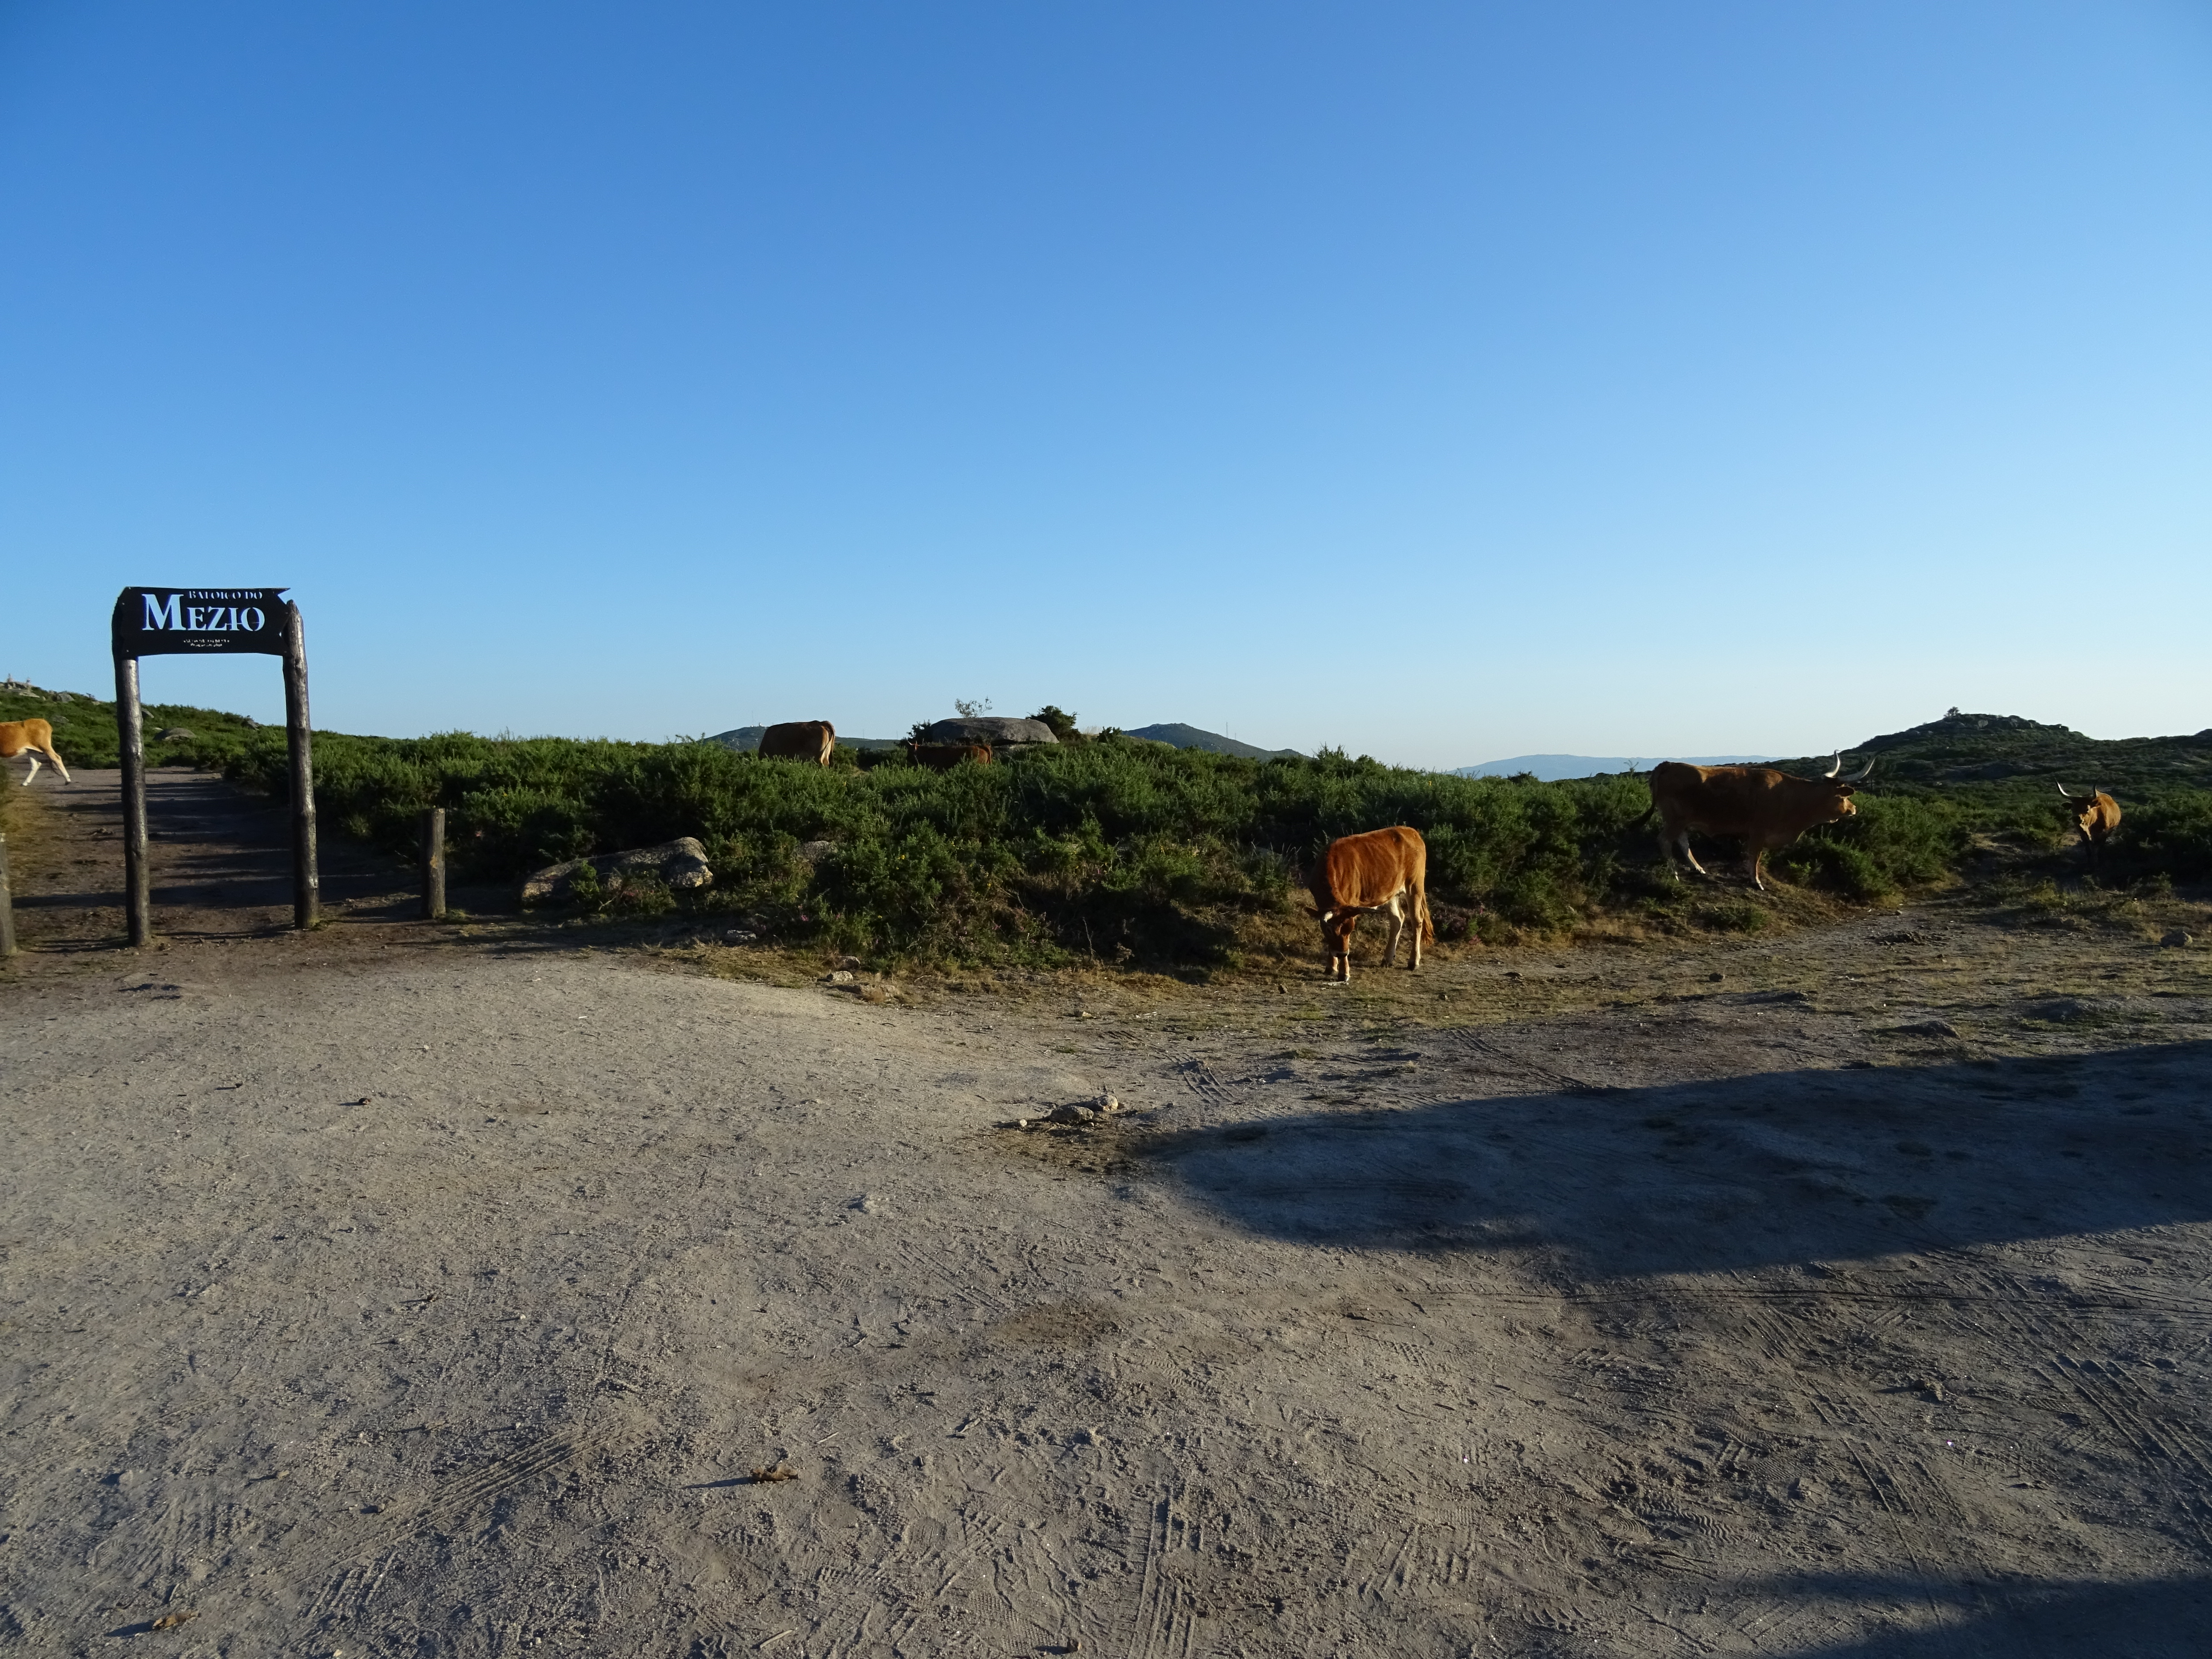
nature, sky, natural landscape, plant, road surface, land lot, asphalt, fawn, tree, thoroughfare, plain, grassland, road, landscape, horizon, working animal, grass, shore, sand, soil, dirt road, hill, prairie, coast, wildlife, steppe, plateau, ocean, rock, shrubland, shade, trail, ranch, pasture, field, bay, chaparral, shadow, savanna, tourism, sea